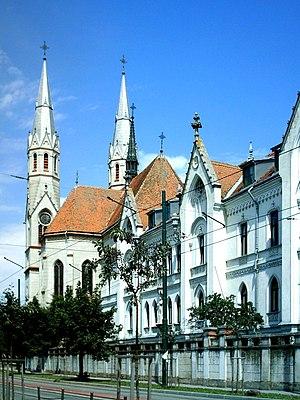
Eglise catholique ""Sacré-Coeur de Jésus"" dans Elisabetin, Timisoara, Roumanie (Karl Salkovics, 1919).